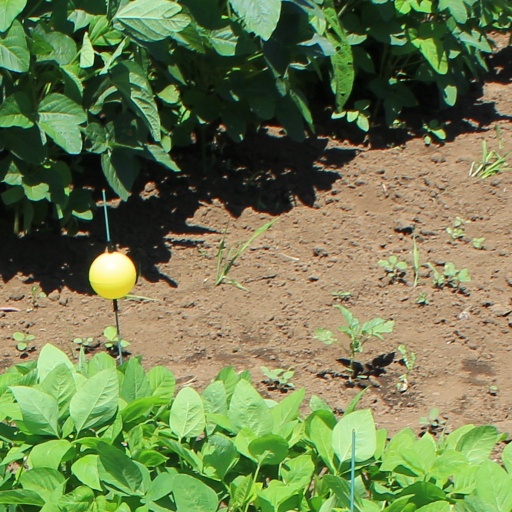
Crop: soybean